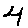
Label: 4